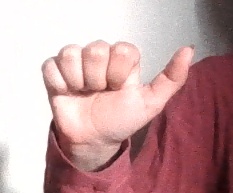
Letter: dhad